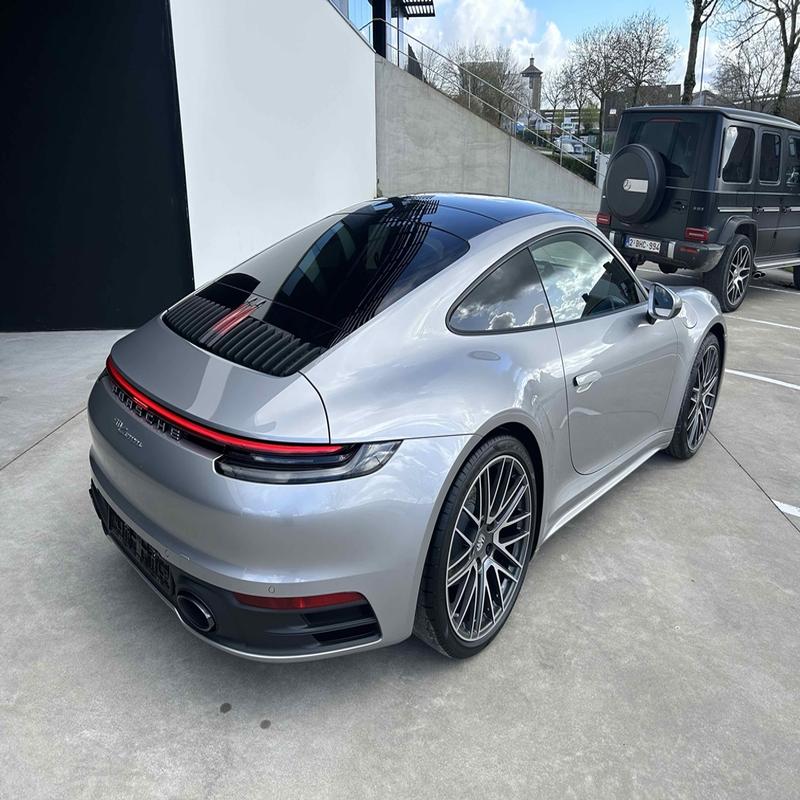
Aucun dommage détecté.
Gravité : aucun